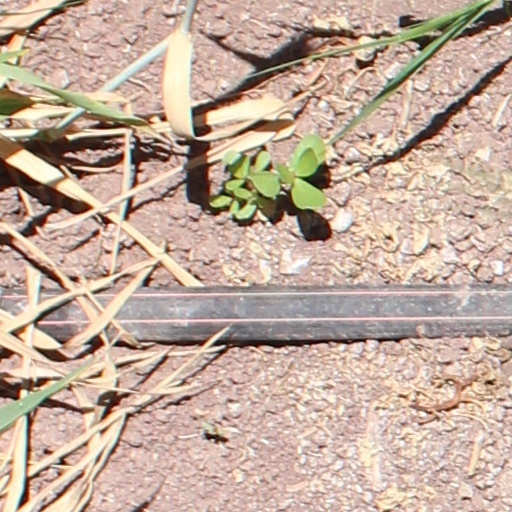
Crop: wheat